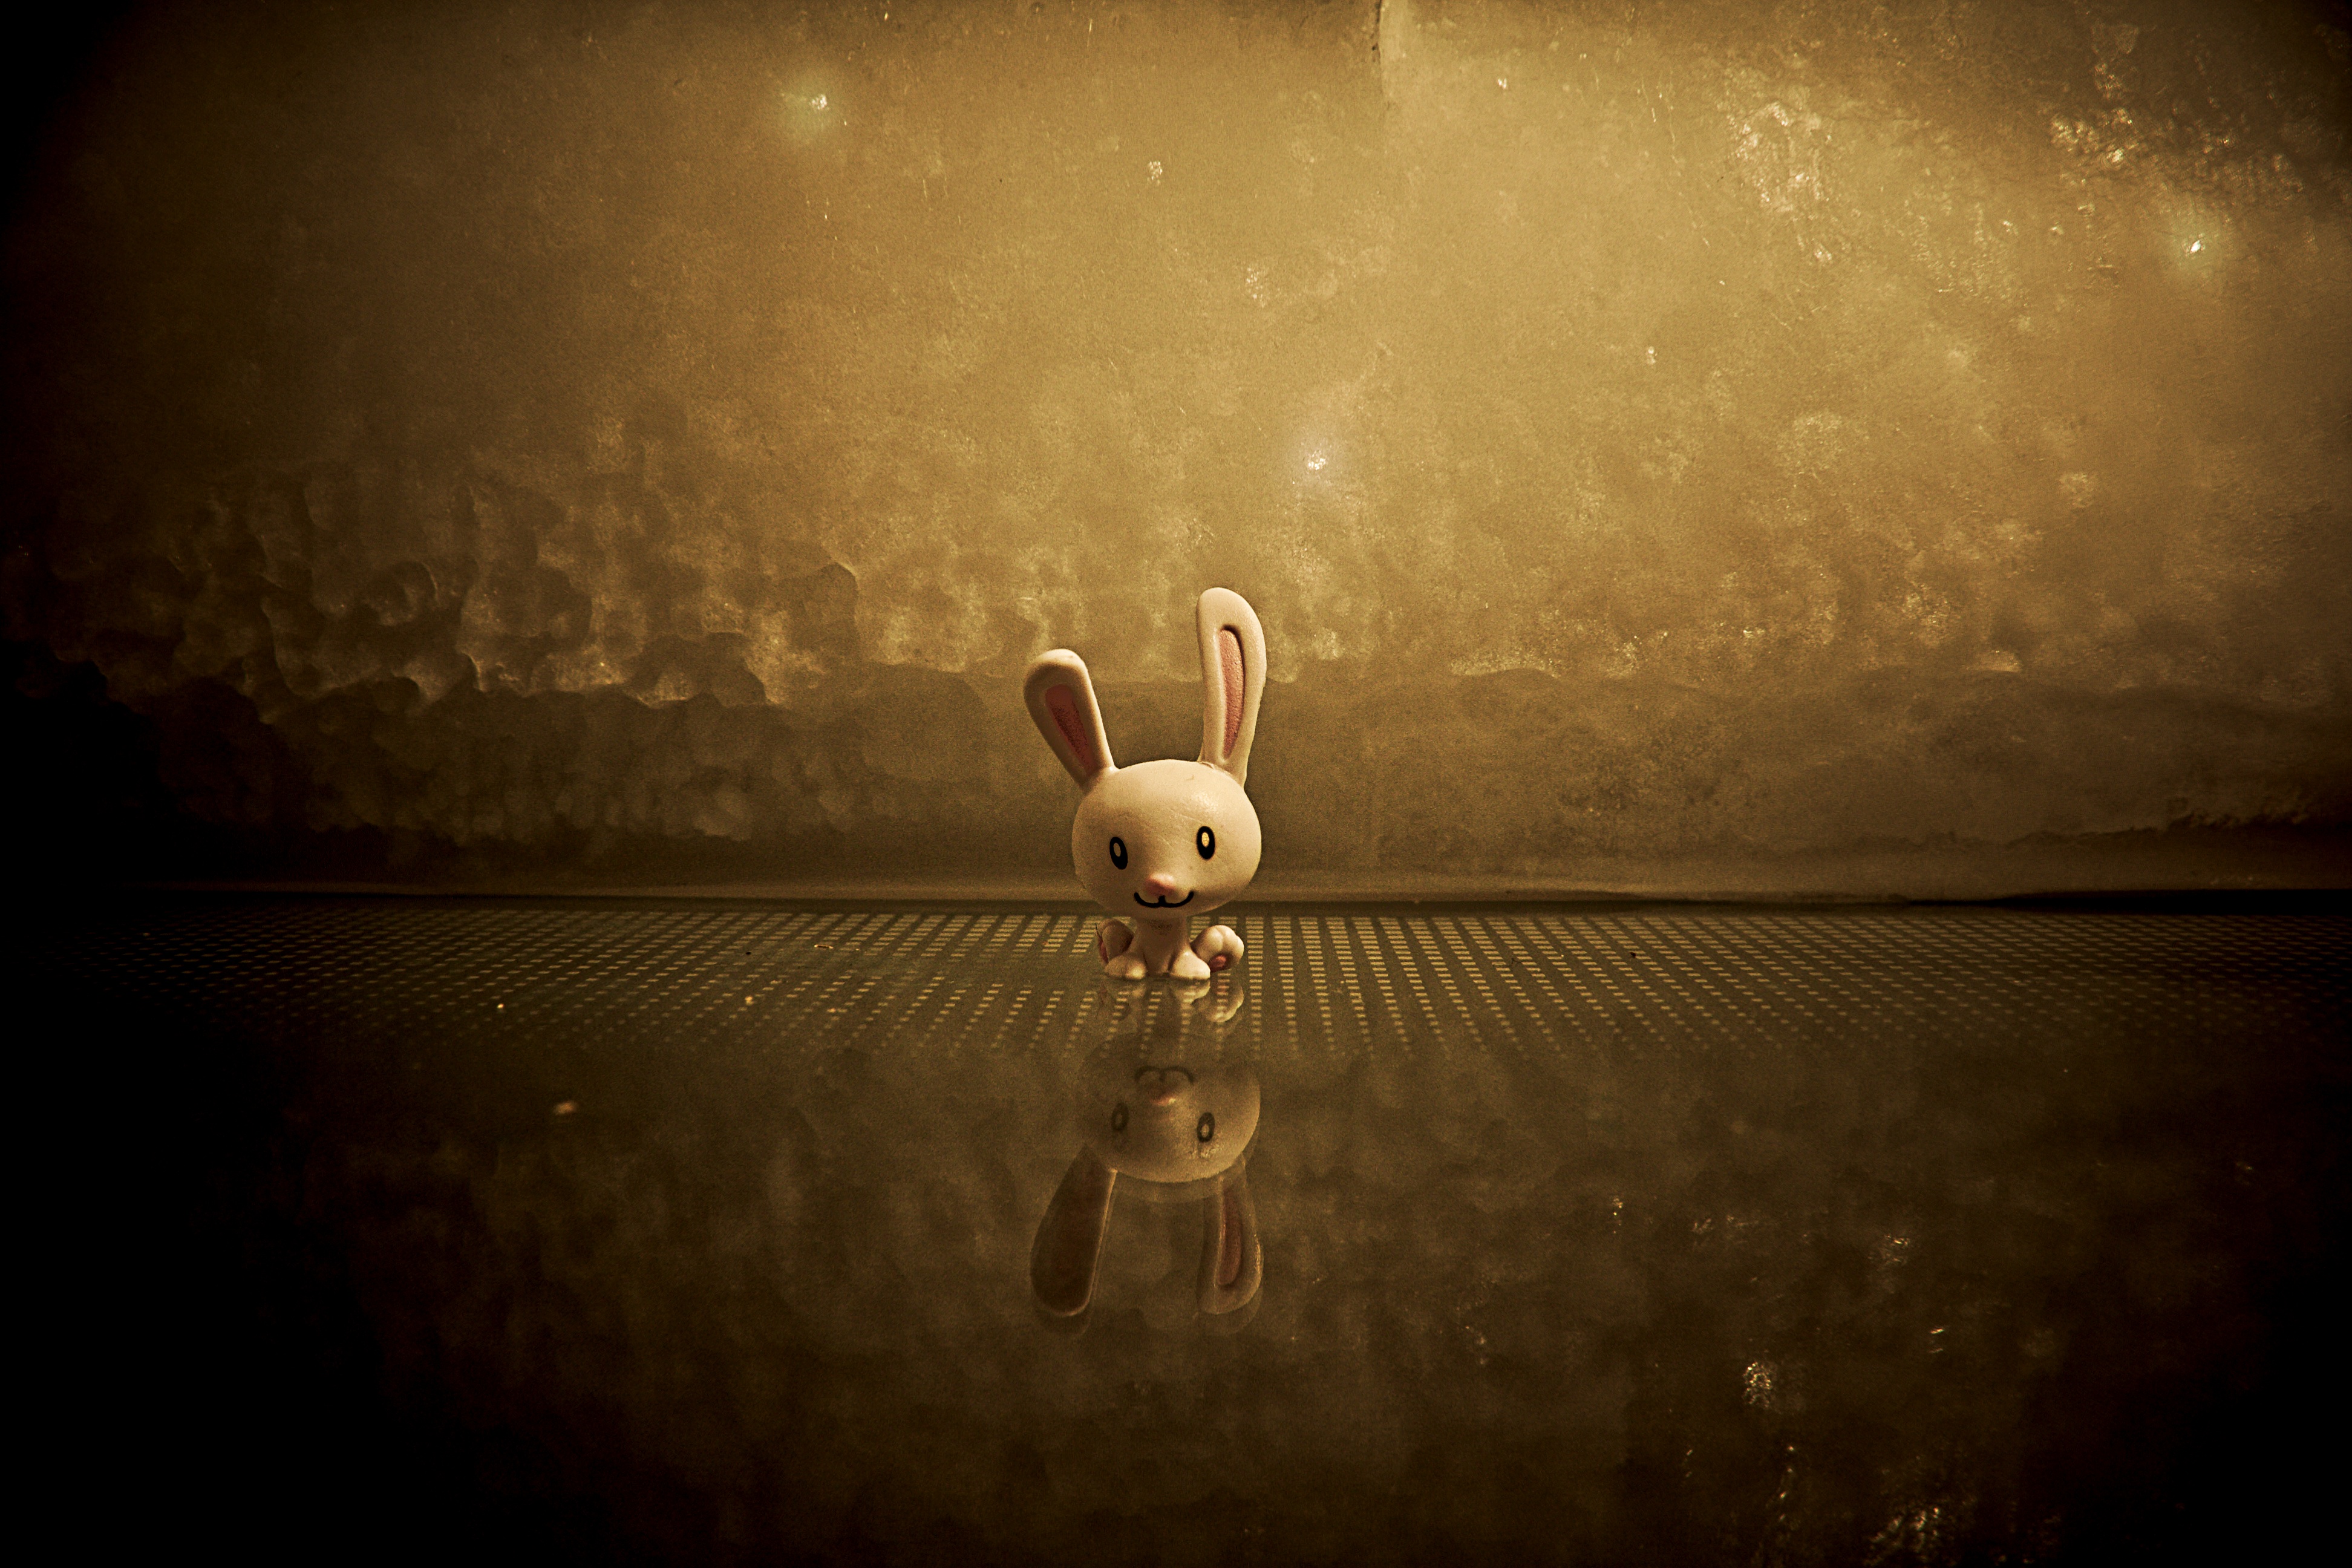
water, light, night, photography, sunlight, morning, atmosphere, reflection, darkness, toy, rabbit, bunny, computer wallpaper